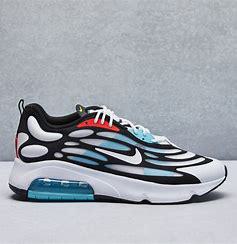
Brand: Nike
Model: Air Max Exosense